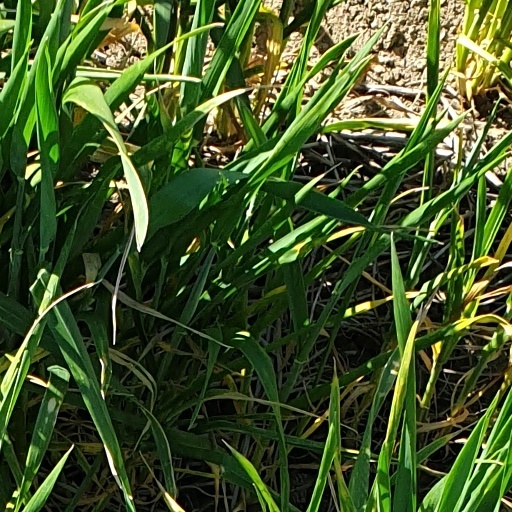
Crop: wheat